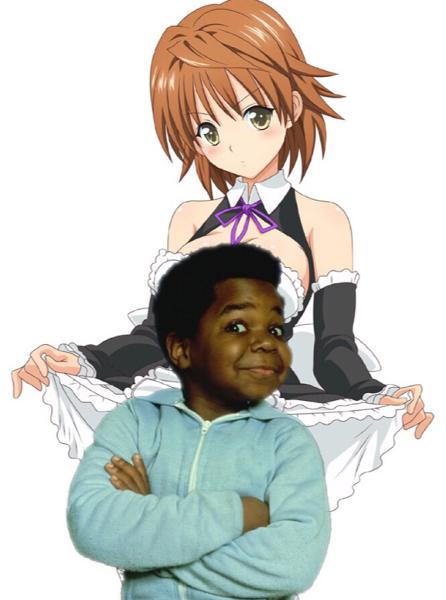
回答: 残念でしたw。体験版はここでおしまいw。見たかったら製品版を810円で購入してねw。